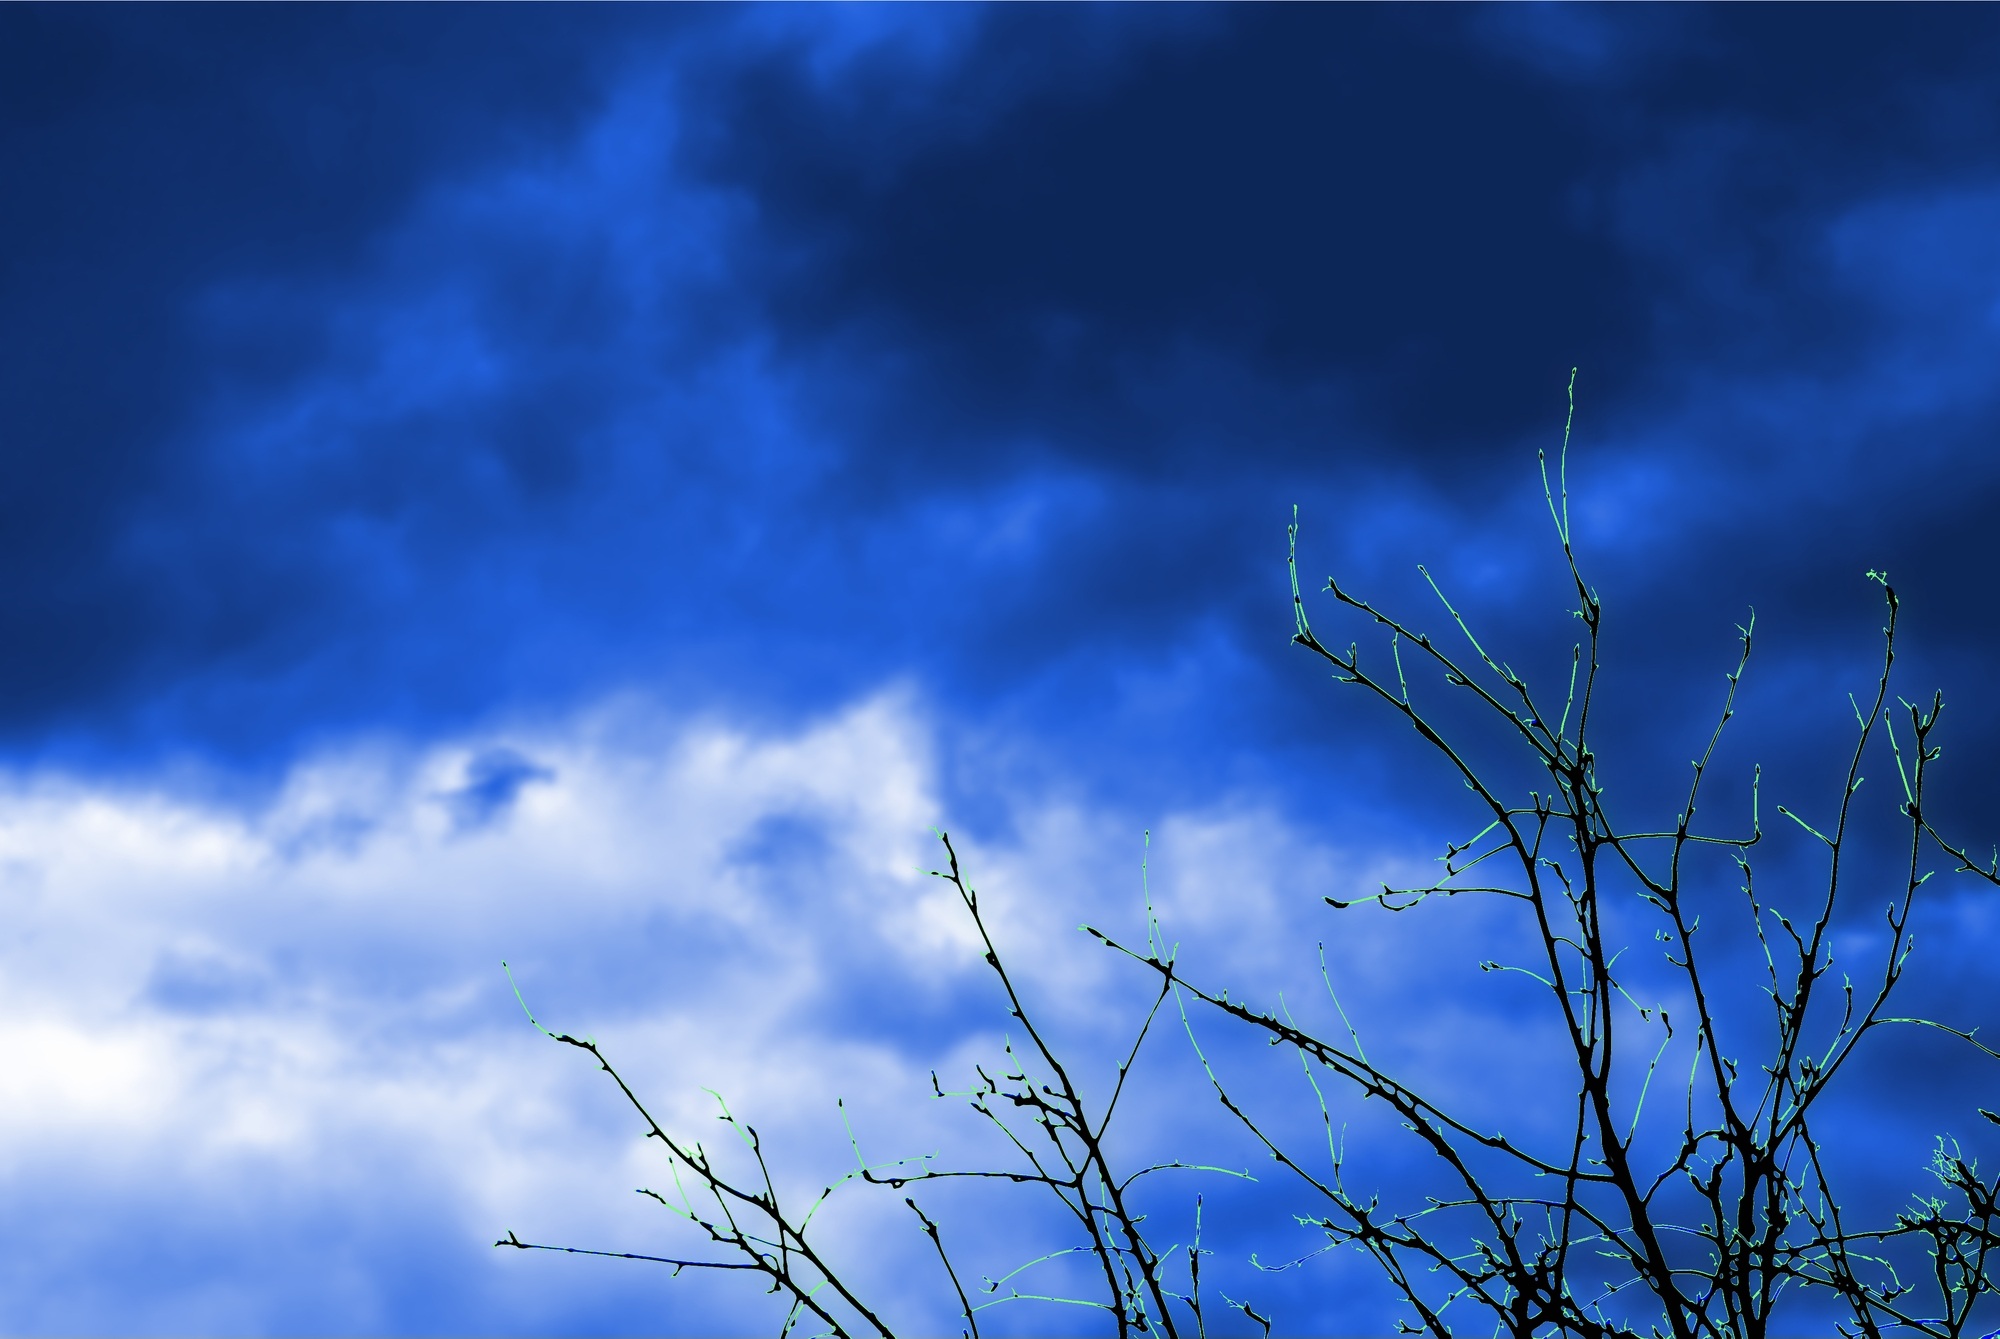
tree, nature, grass, horizon, branch, light, cloud, sky, sunset, sunlight, view, wind, atmosphere, dark, dusk, evening, line, blue, blue sky, cloud cover, west, clouds, branches, the background, the bushes, in the sky, meteorological phenomenon, atmosphere of earth